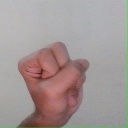
अक्षर: स